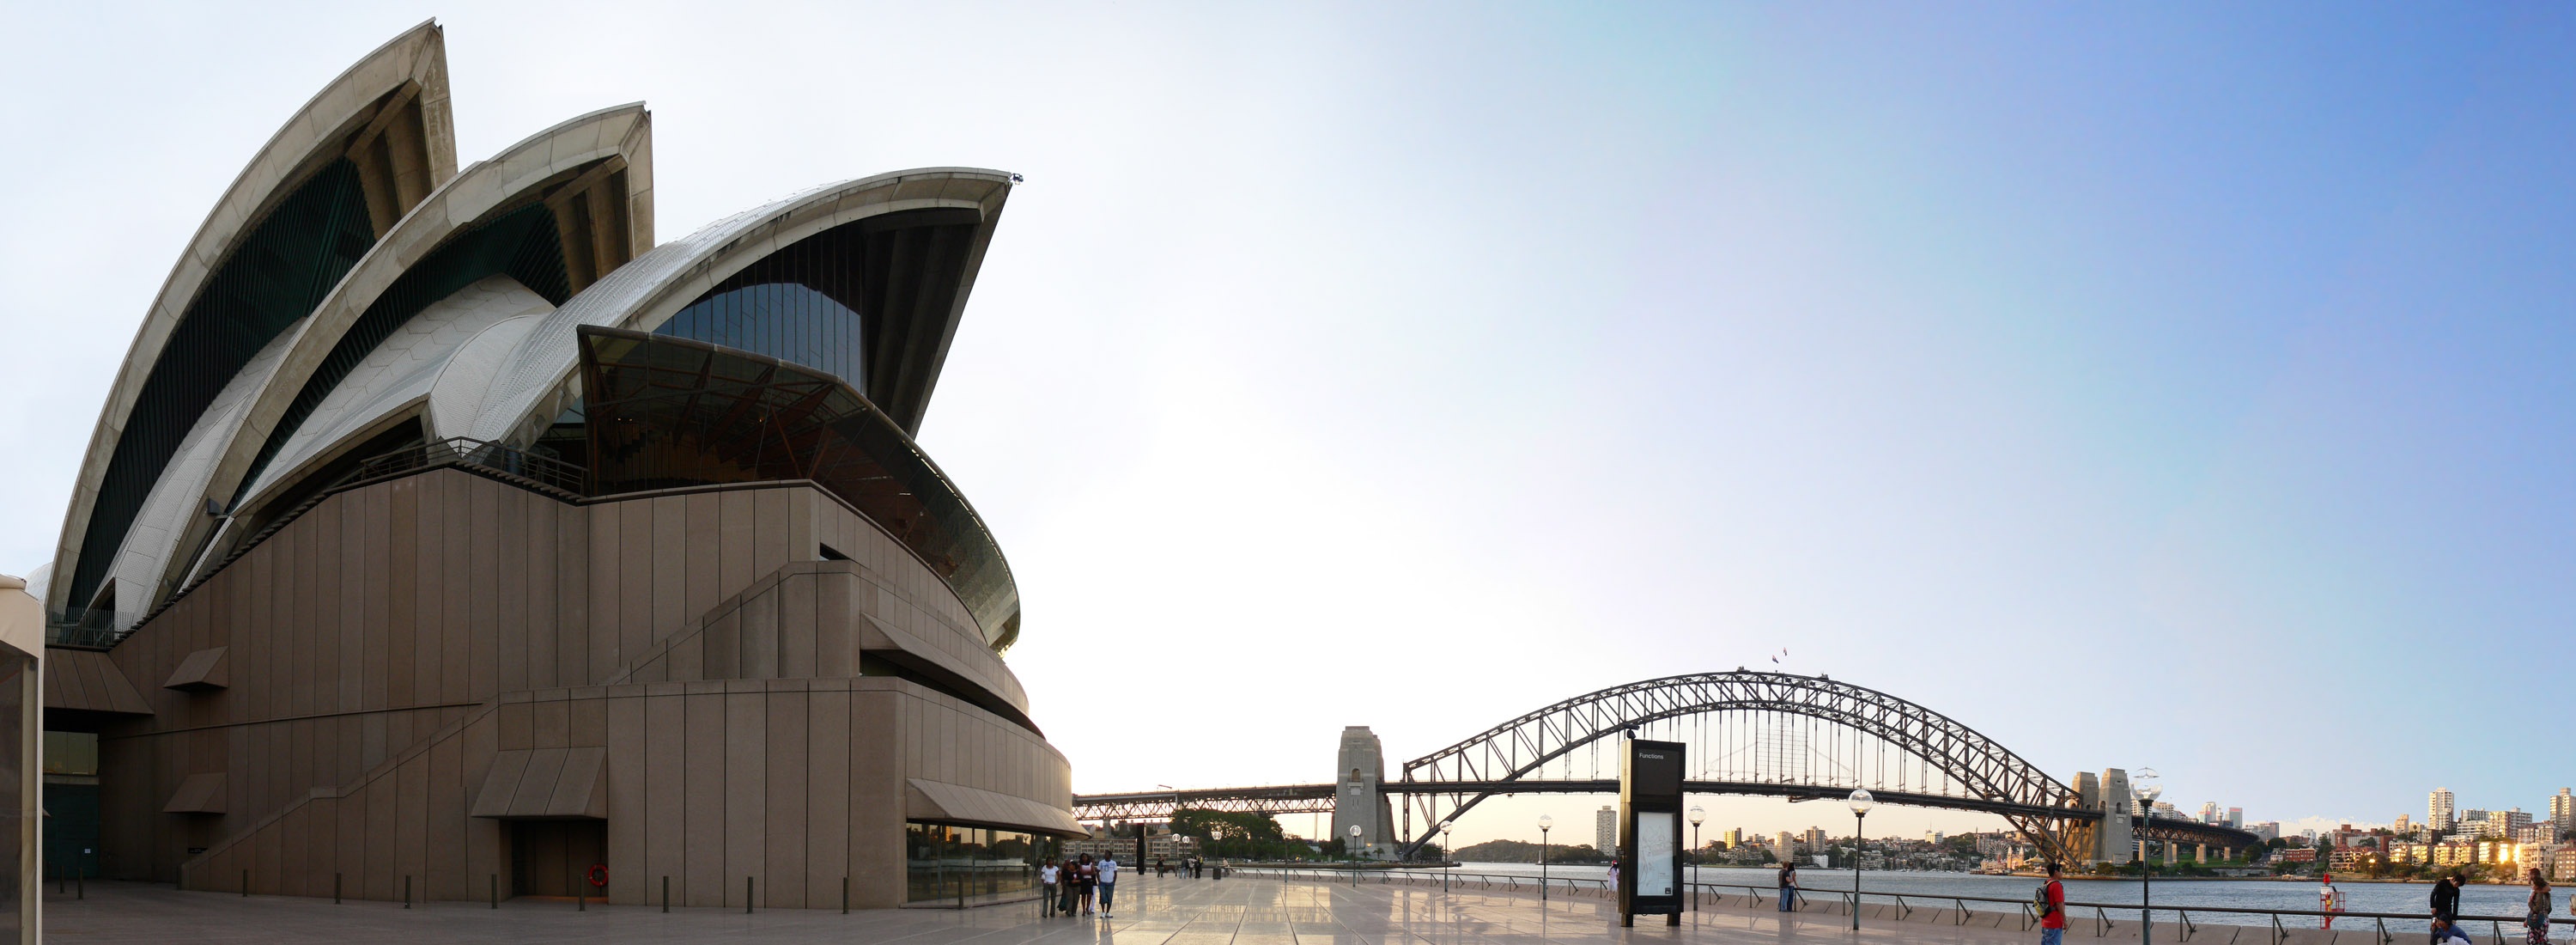
architecture, city, arch, sydney, opera house, landmark, australia, tourist attraction